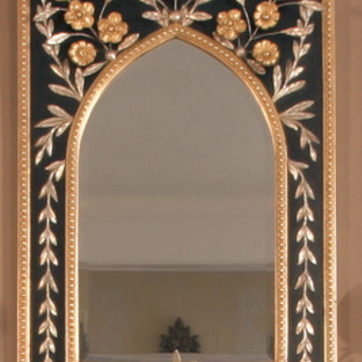
Material: mirror